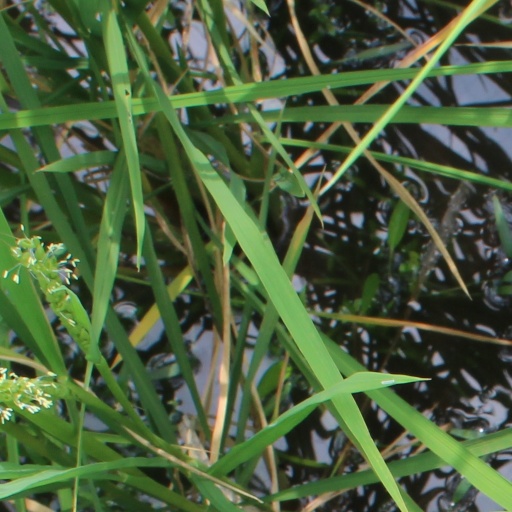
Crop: rice